Selective serotonin reuptake inhibitor

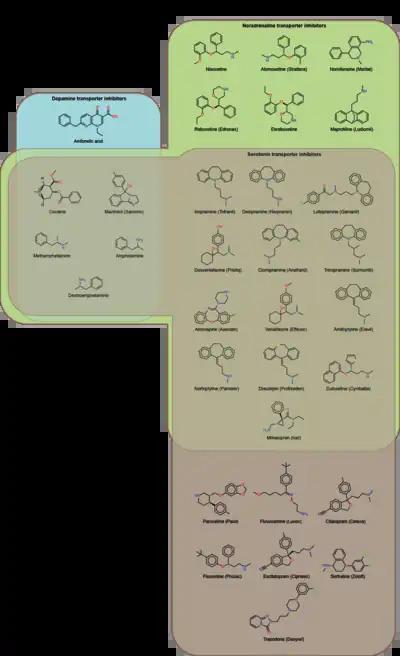
Neurotransmitter transporters inhibitors

Although described as SNRIs, duloxetine (Cymbalta), venlafaxine (Effexor), and desvenlafaxine (Pristiq) are in fact relatively selective as serotonin reuptake inhibitors (SRIs). They are about at least 10-fold selective for inhibition of serotonin reuptake over norepinephrine reuptake. The selectivity ratios are approximately 1:30 for venlafaxine, 1:10 for duloxetine, and 1:14 for desvenlafaxine. At low doses, these SNRIs act mostly as SSRIs; only at higher doses do they also prominently inhibit norepinephrine reuptake. Milnacipran (Ixel, Savella) and its stereoisomer levomilnacipran (Fetzima) are the only widely marketed SNRIs that inhibit serotonin and norepinephrine to similar degrees, both with ratios close to 1:1.